Alex Burghart

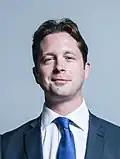
Official portrait, 2017

Michael Alex Burghart (born 7 September 1977) is a British politician, academic and former teacher who has served as Shadow Secretary of State for Northern Ireland since 8 July 2024, and Shadow Chancellor of the Duchy of Lancaster since 5 November 2024. A member of the Conservative Party, he has been Member of Parliament (MP) for Brentwood and Ongar since 2017. He informally deputises for the Leader of the Opposition.